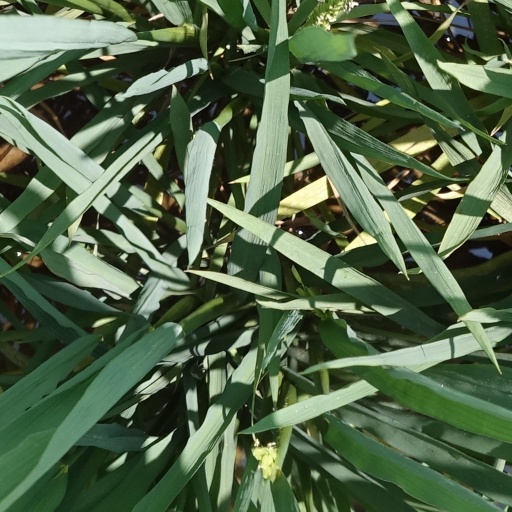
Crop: rice